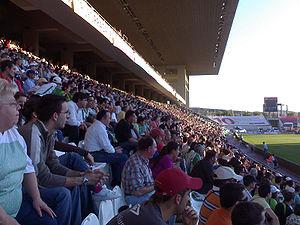
Le stade Nuevo Arcángel est un stade de football situé à Cordoue, en Andalousie, Espagne. L'enceinte est la propriété de la municipalité, bien que le Córdoba Club de Fútbol l'utilise depuis 50 ans pour jouer ses matchs à domicile.